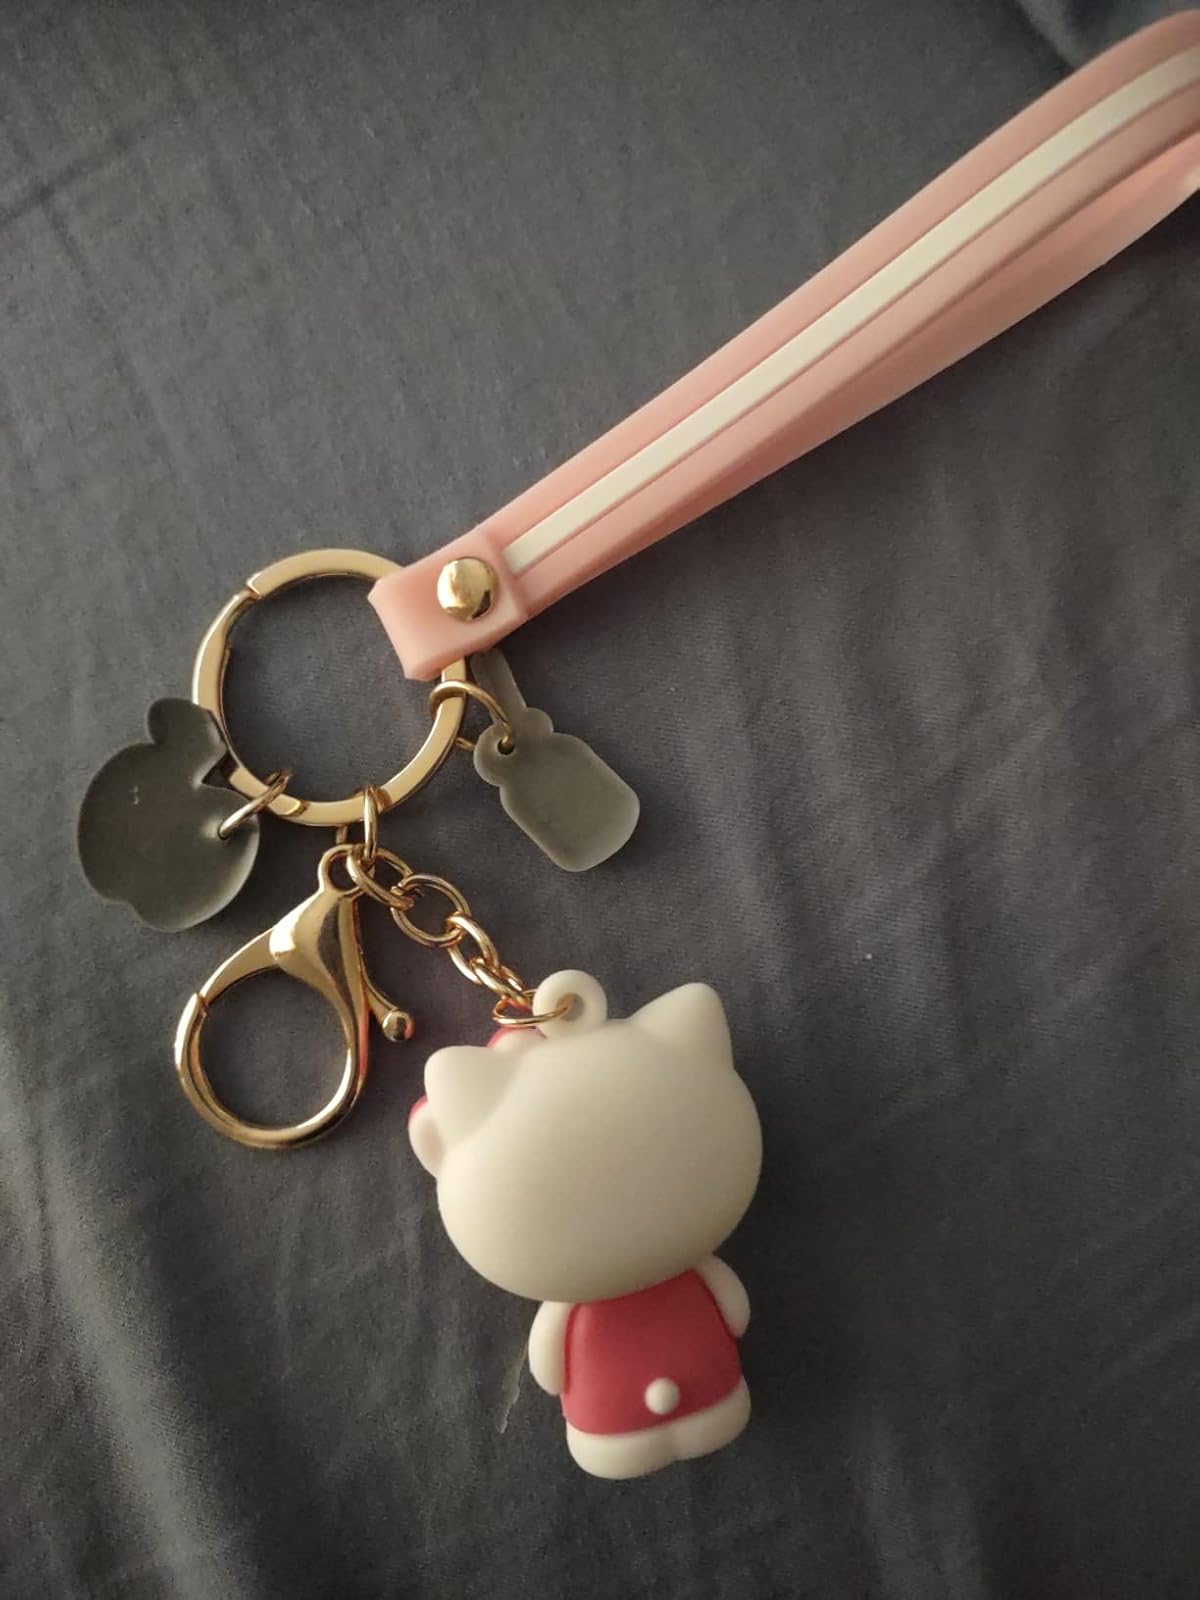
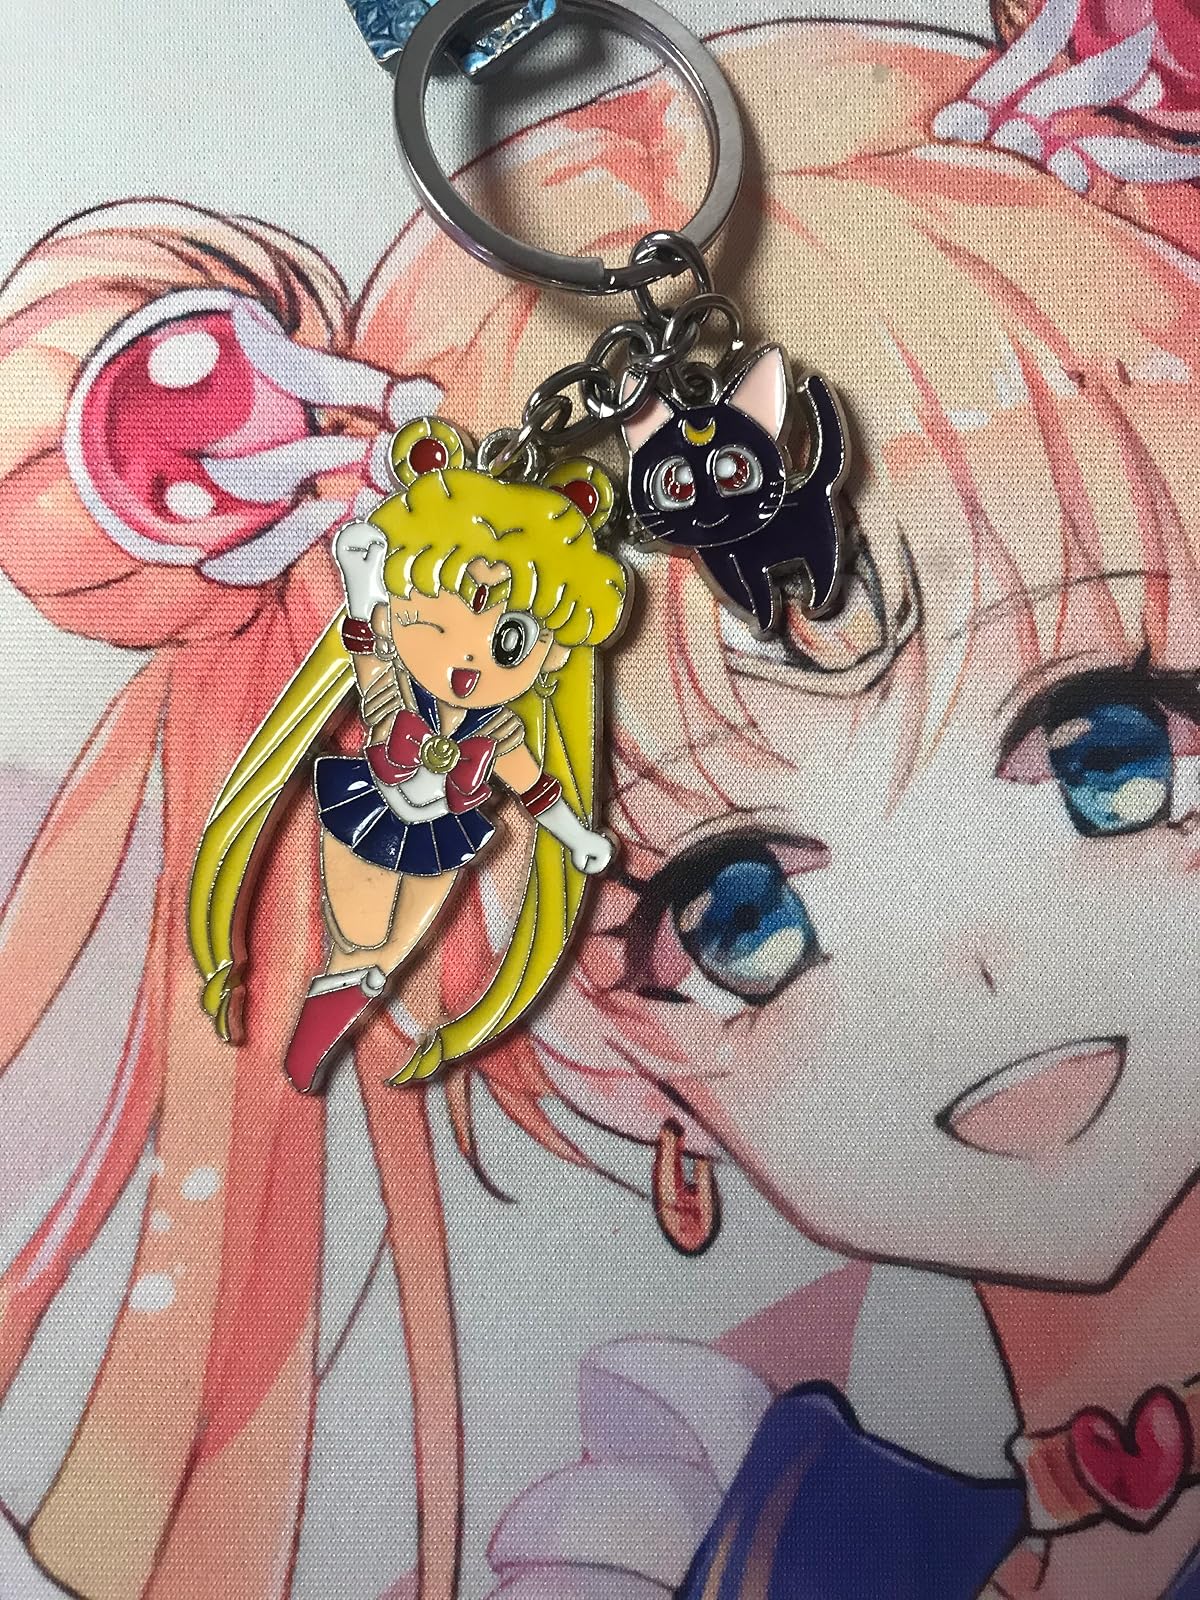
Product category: accessories_keychain
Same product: no